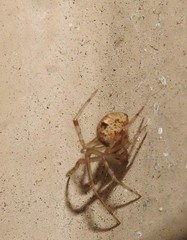
Species: Parasteatoda_tepidariorum